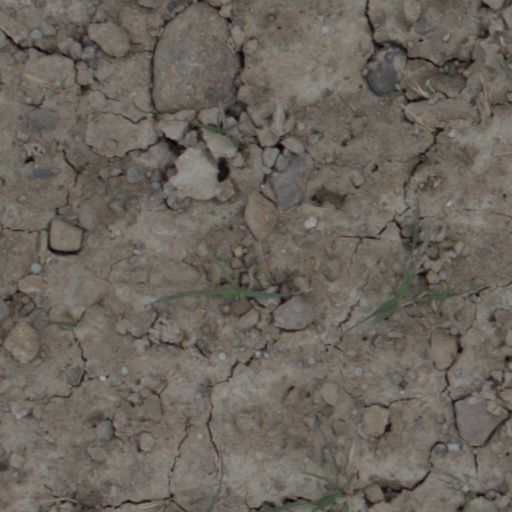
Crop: wheat